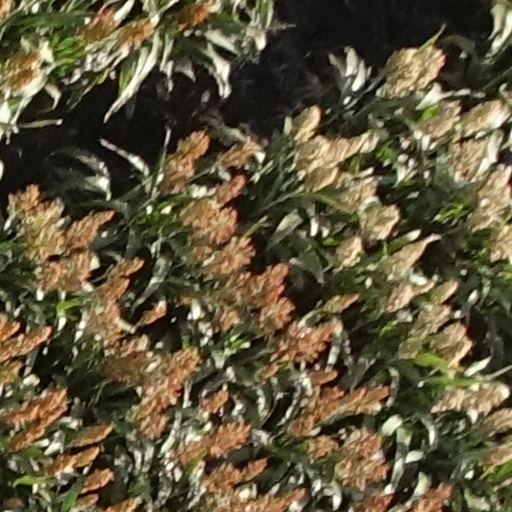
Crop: sorghum